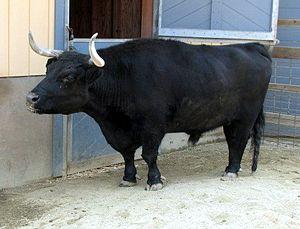
L'élevage bovin en Belgique et aux Pays-Bas est lié au « plat pays », constitué de terres riches et bien arrosées, propices aux bovins. Ce dernier a pourtant dû cohabiter avec les cultures céréalières.